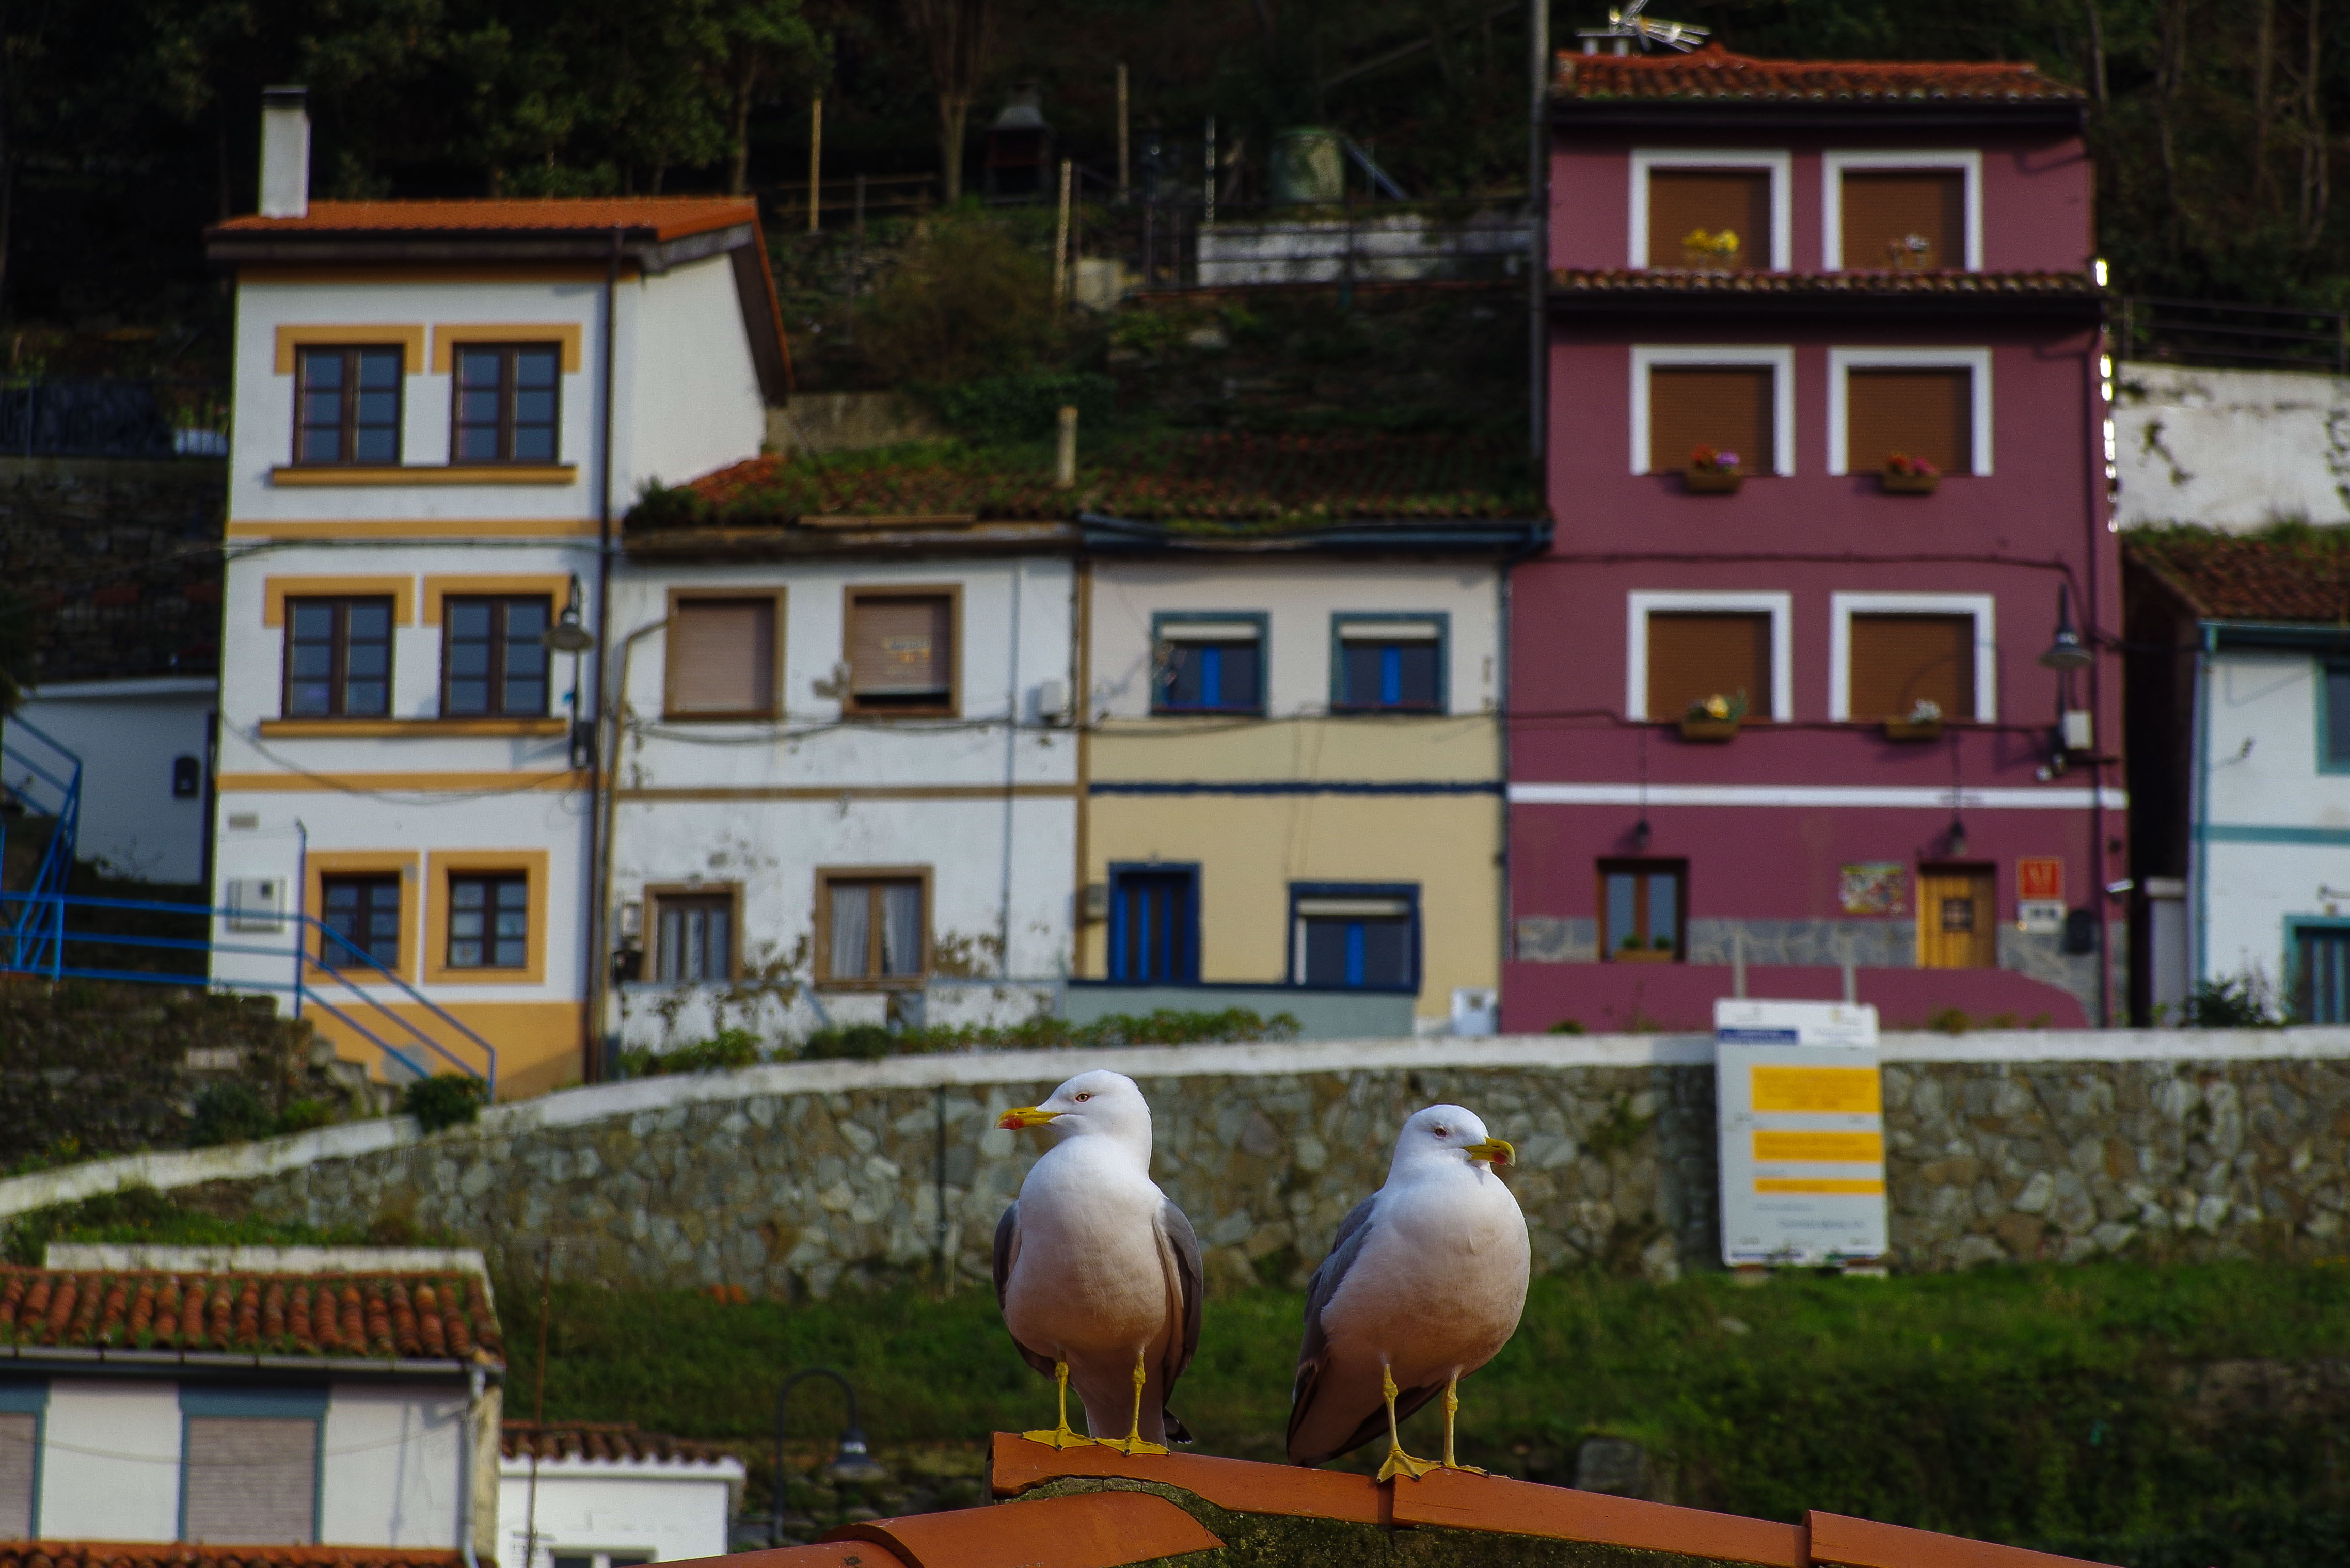
landscape, house, town, home, cottage, facade, paisajes, espana, ggl1, gaby1, principadodeasturias, sigma28200, pentaxk30, cudillero, neighbourhood